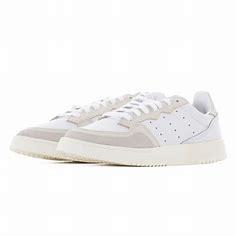
Brand: Adidas
Model: Supercourt